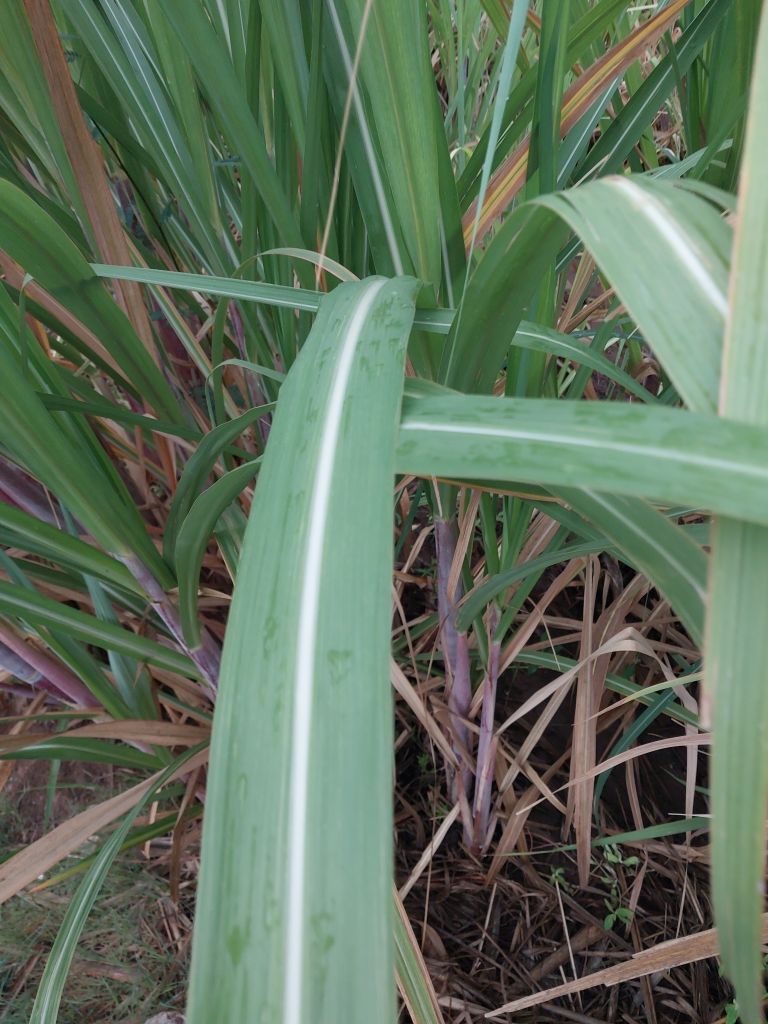
Label: Healthy